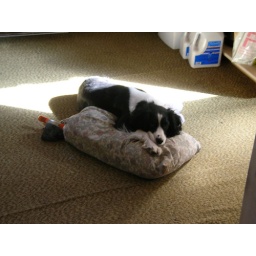
time out on my pillow in the kitchen after I have flung and chewed and wrestled it about